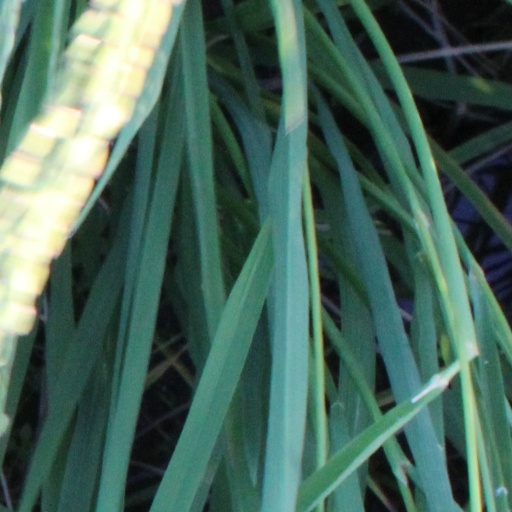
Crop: rice